Woodbine, New Jersey

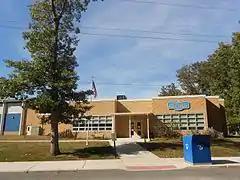
Woodbine branch of the Cape May Public Library, which is a part of the school property

, the mayor of Woodbine is Republican William Pikolycky, whose term of office ends on December 31, 2026. The members of the Woodbine Borough Council are Council President Eduardo Ortiz (R, 2025), David Bennet (R, 2023), Michael E. Benson (R, 2024), Hector L. Cruz (R, 2023), Joseph E. Johnson III (R, 2024) and Mary Helen Perez (R, 2025).